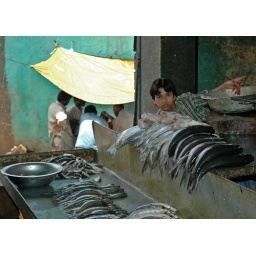
Boy selling fish in Bangalore city market